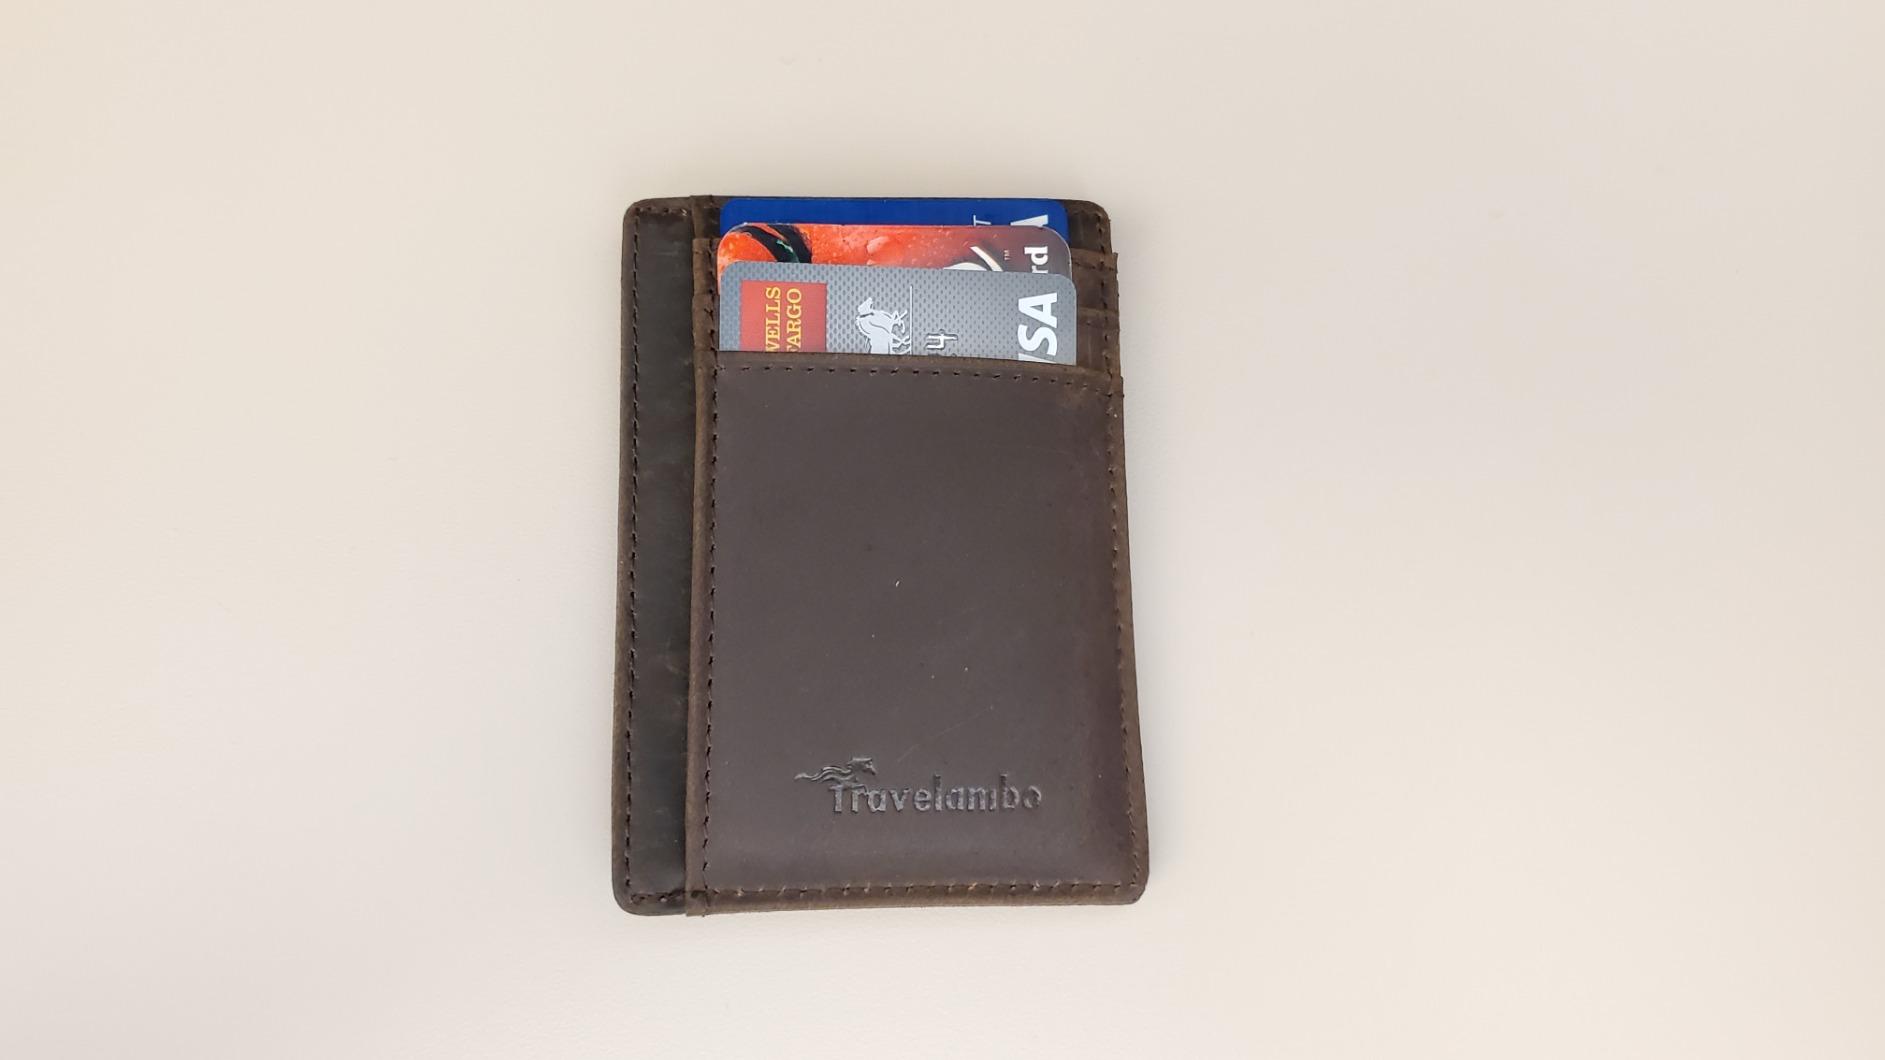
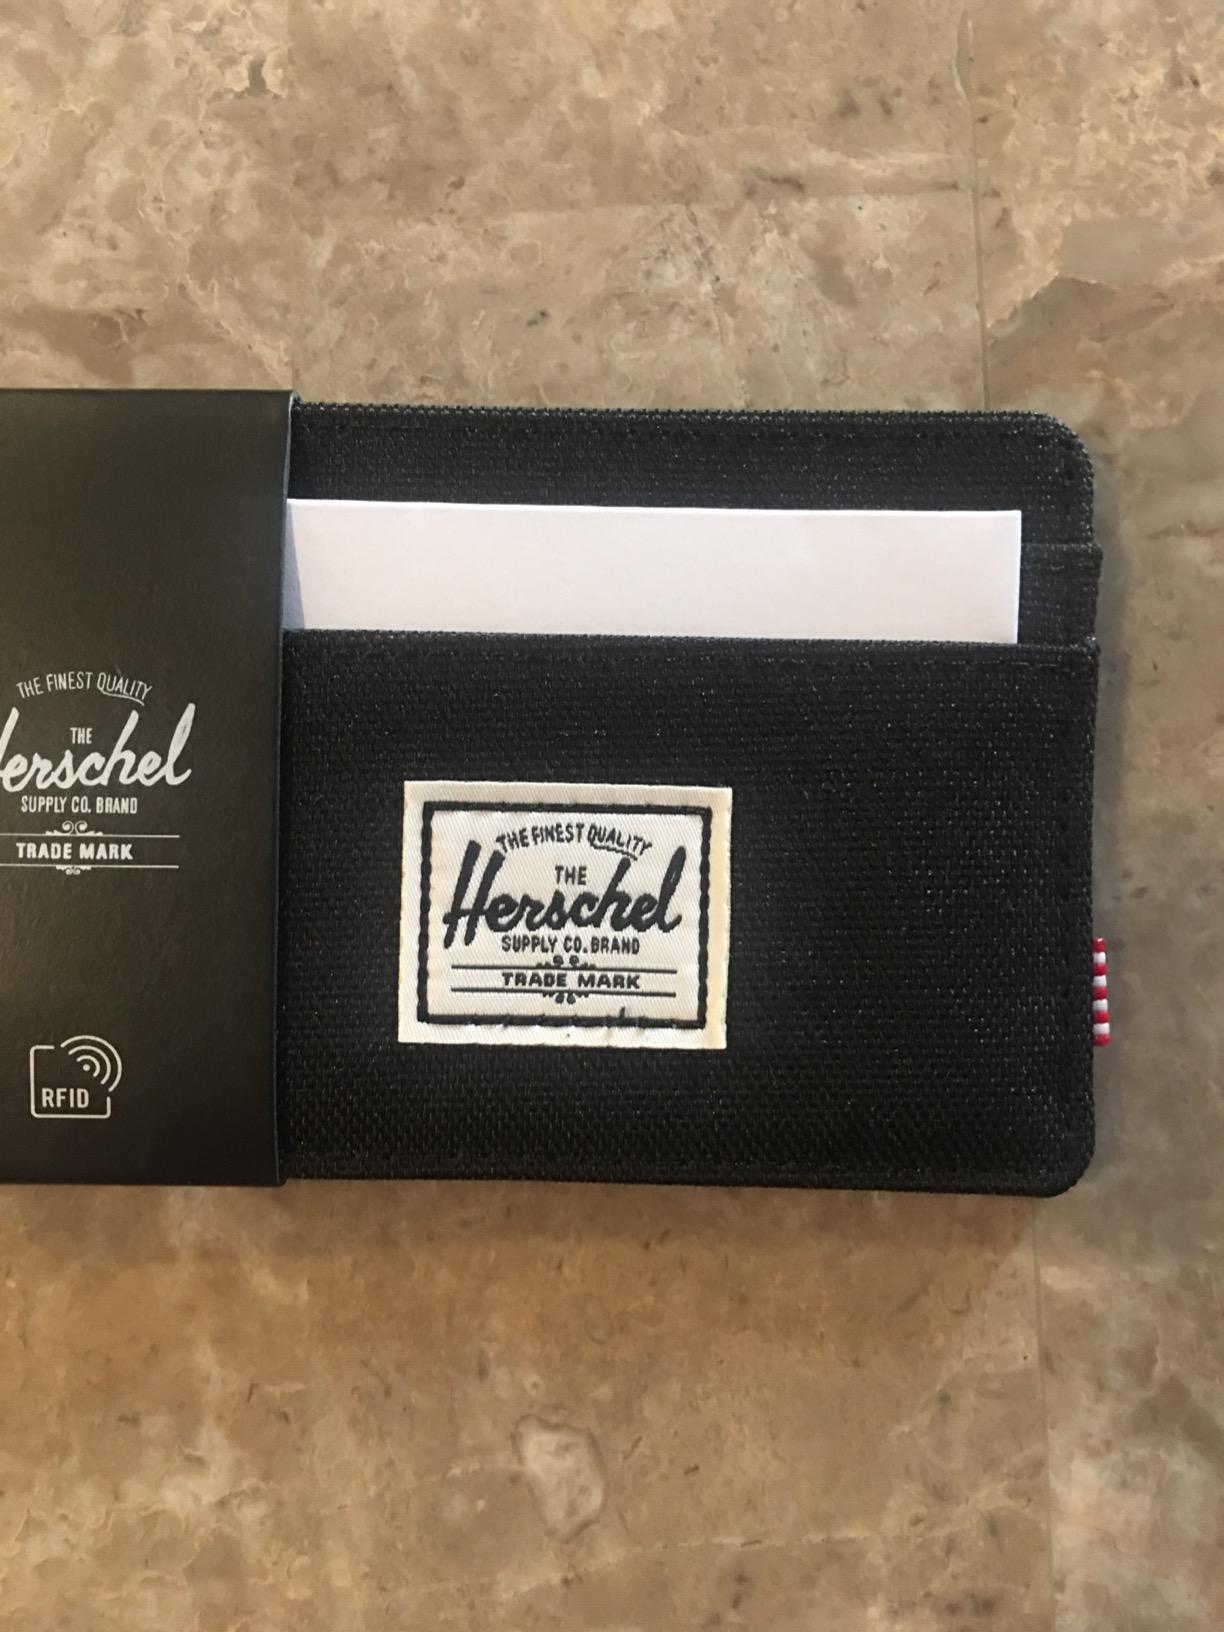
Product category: accessories_wallet
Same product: no